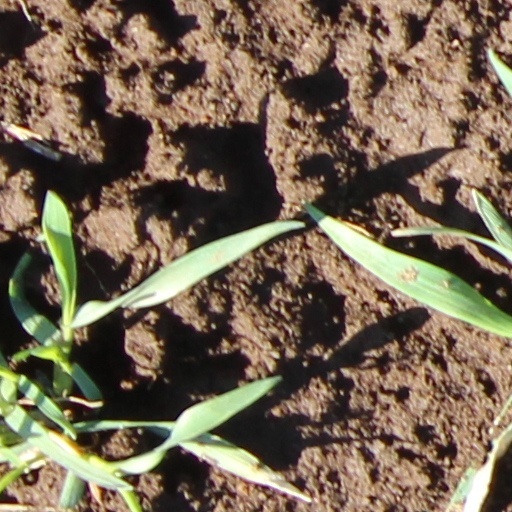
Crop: wheat